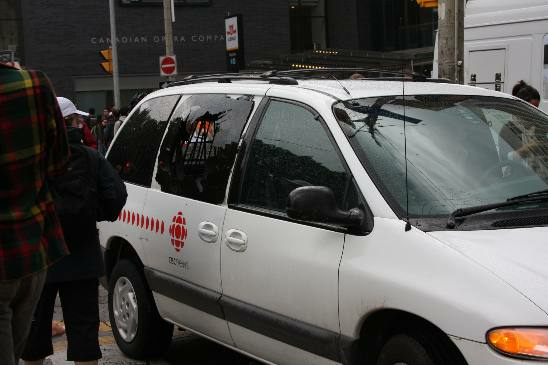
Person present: Yes